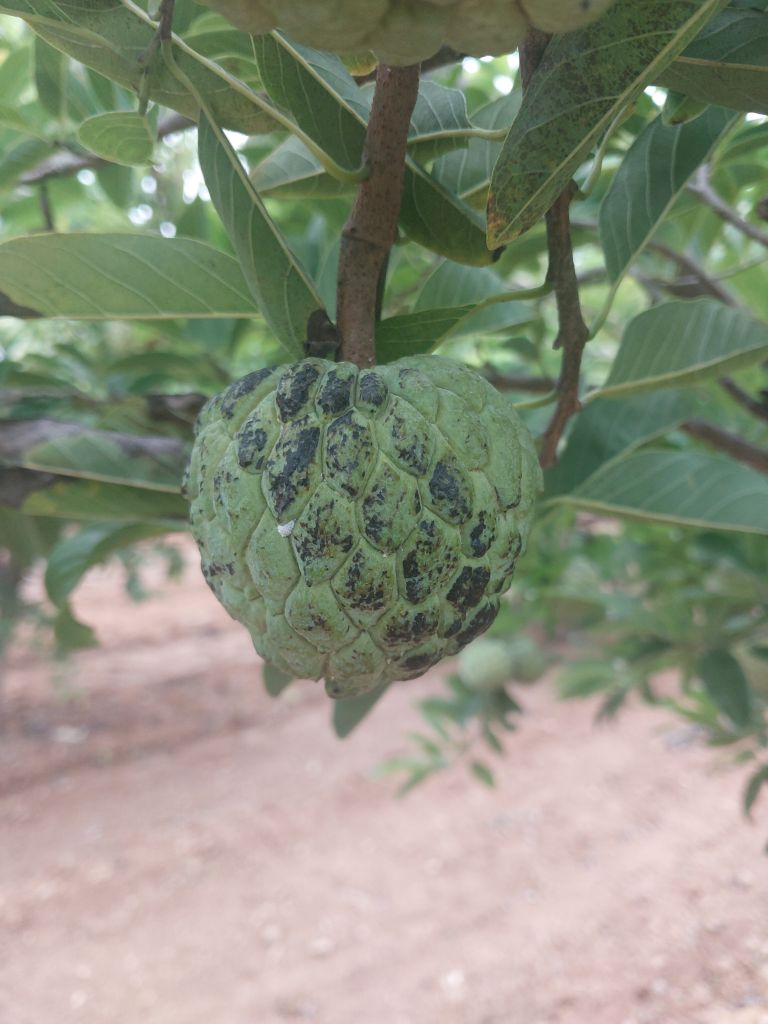
Disease label: Blank Canker